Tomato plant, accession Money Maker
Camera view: tilt-top (135 deg); turntable rotation: 30 degrees
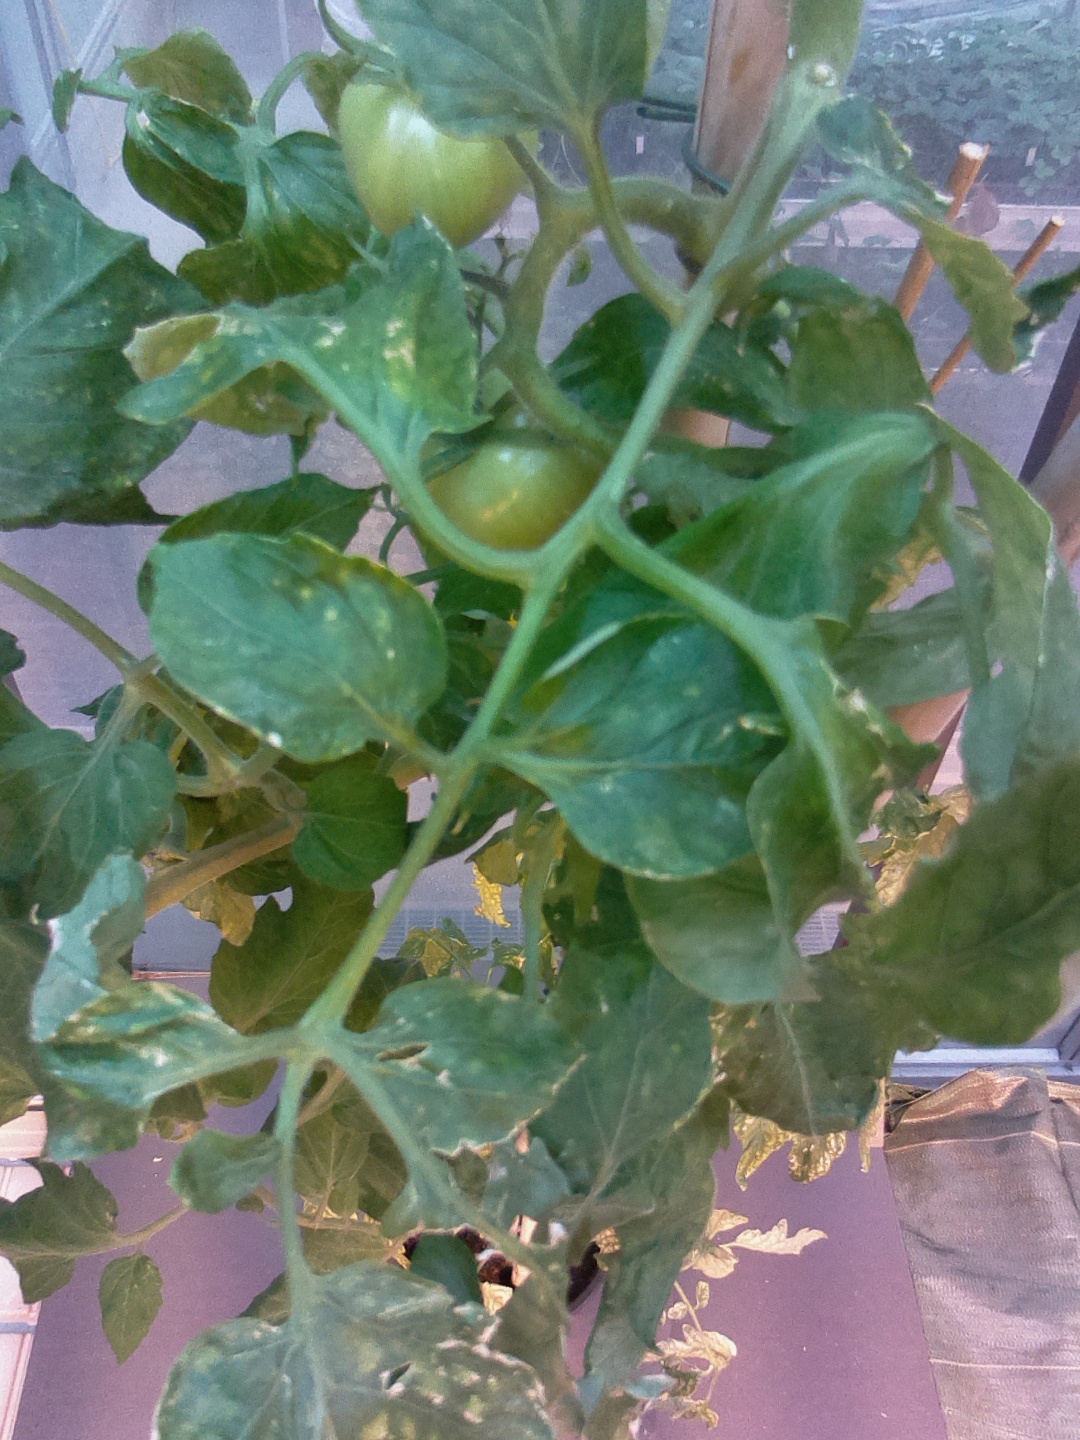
BBCH growth stage 75: 50%-60% of final fruit size